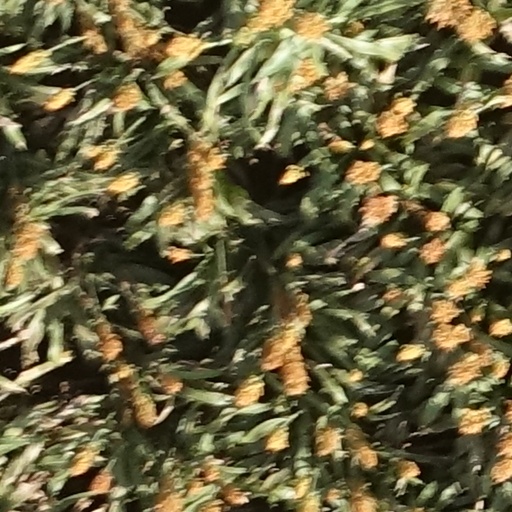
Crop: sorghum